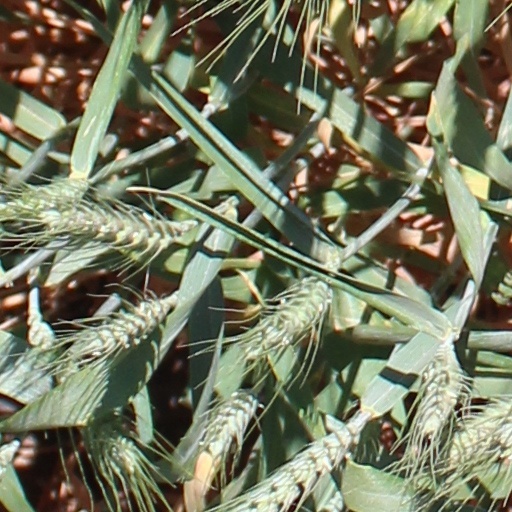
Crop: wheat